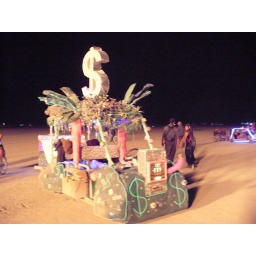
Art car illuminated by ball of flame.